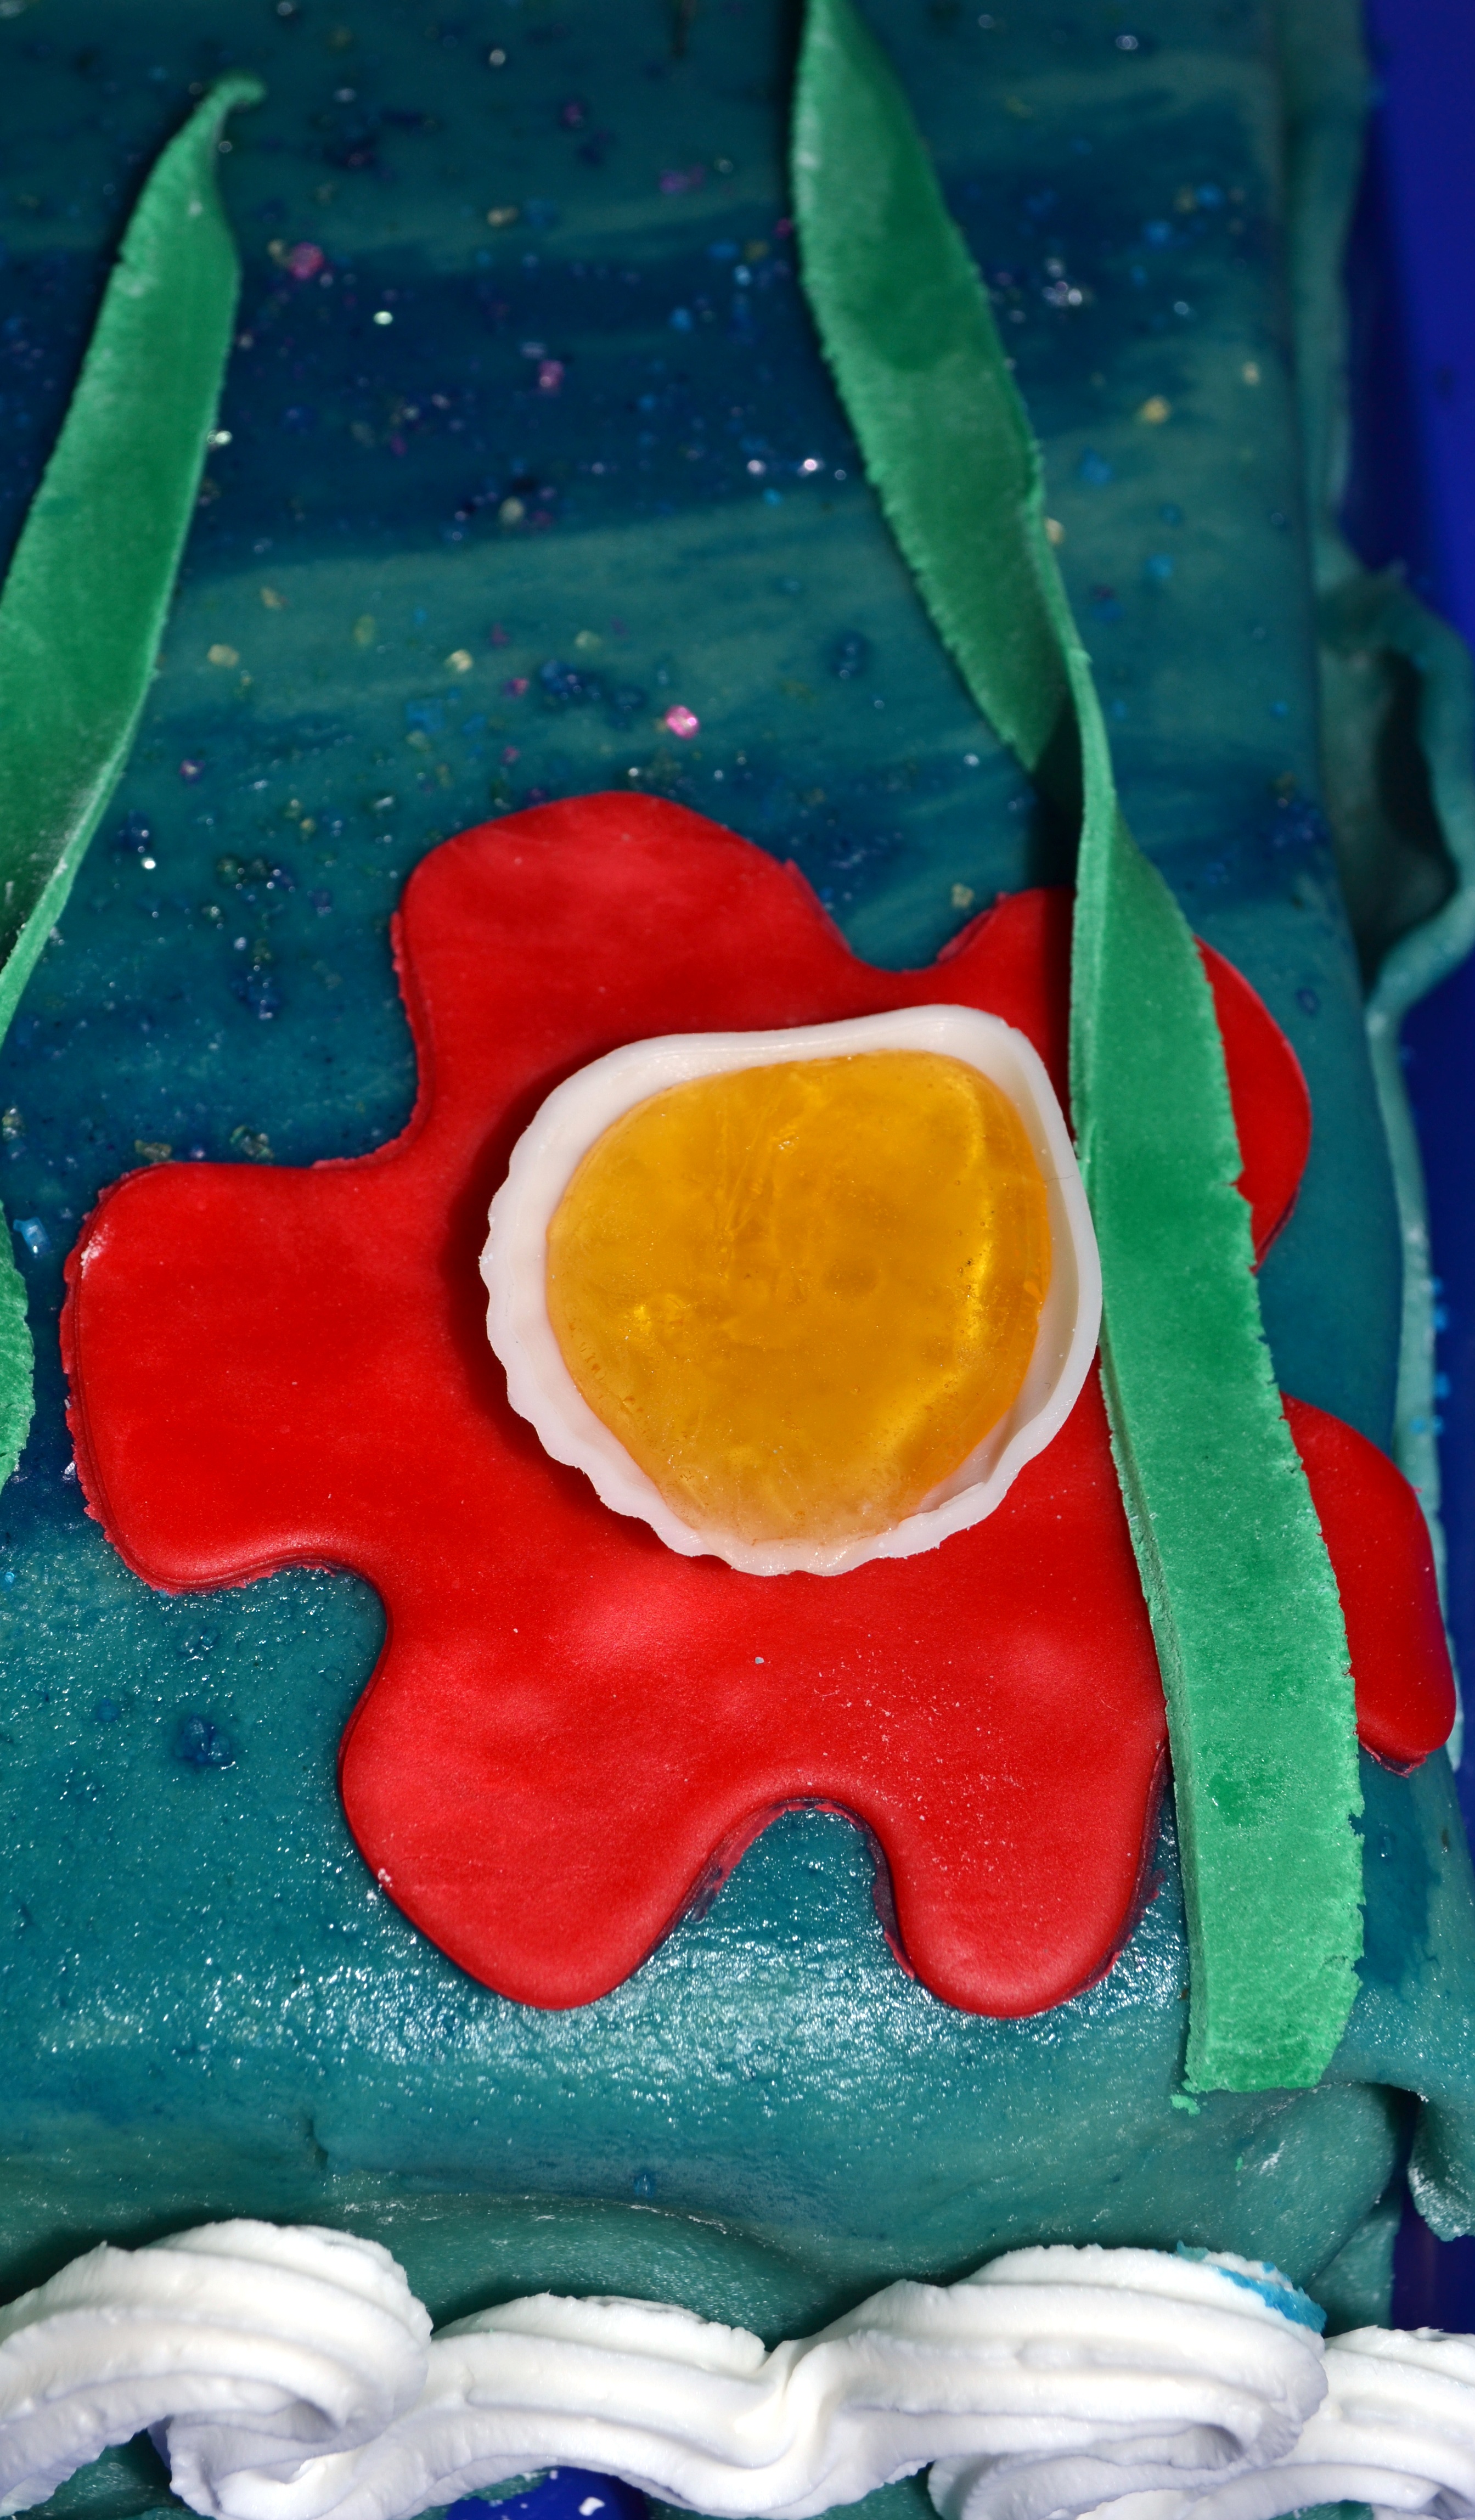
leaf, flower, petal, underwater, decoration, food, green, red, produce, color, blue, colorful, cake, shell, painting, deco, birthday cake, sugar, sweetness, treat, sea grass, children's birthday